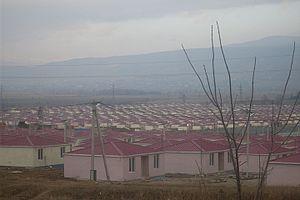
Maisons des réfugiés de la Deuxième Guerre d'Ossétie du Sud.